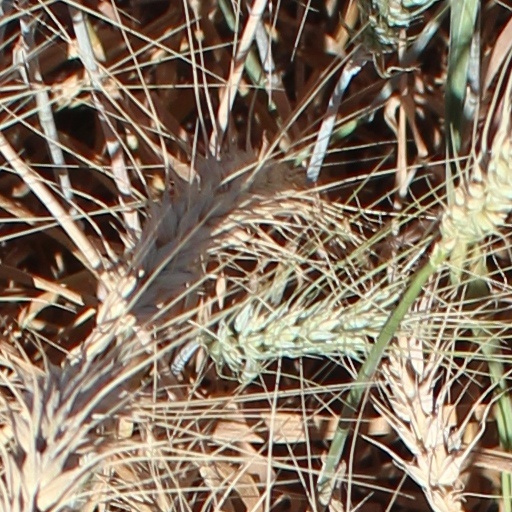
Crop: wheat